Francis Marshall (United States Army officer)

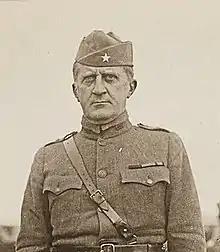
Brigadier General Francis C. Marshall, 1st Division, Meuse 1918.

Francis Cutler Marshall (26 March 1867 – 7 December 1922) was a brigadier general in the United States Army during World War I. He served as commanding officer of the 2nd Infantry Brigade, 1st Infantry Division. He was awarded the Army Distinguished Service Medal for his achievements in this command during the Meuse-Argonne Offensive.